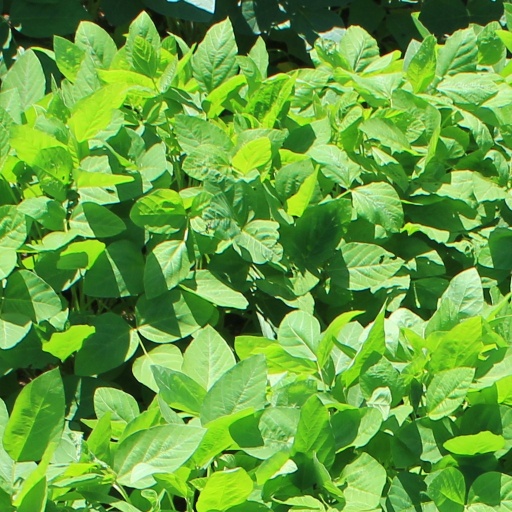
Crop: soybean